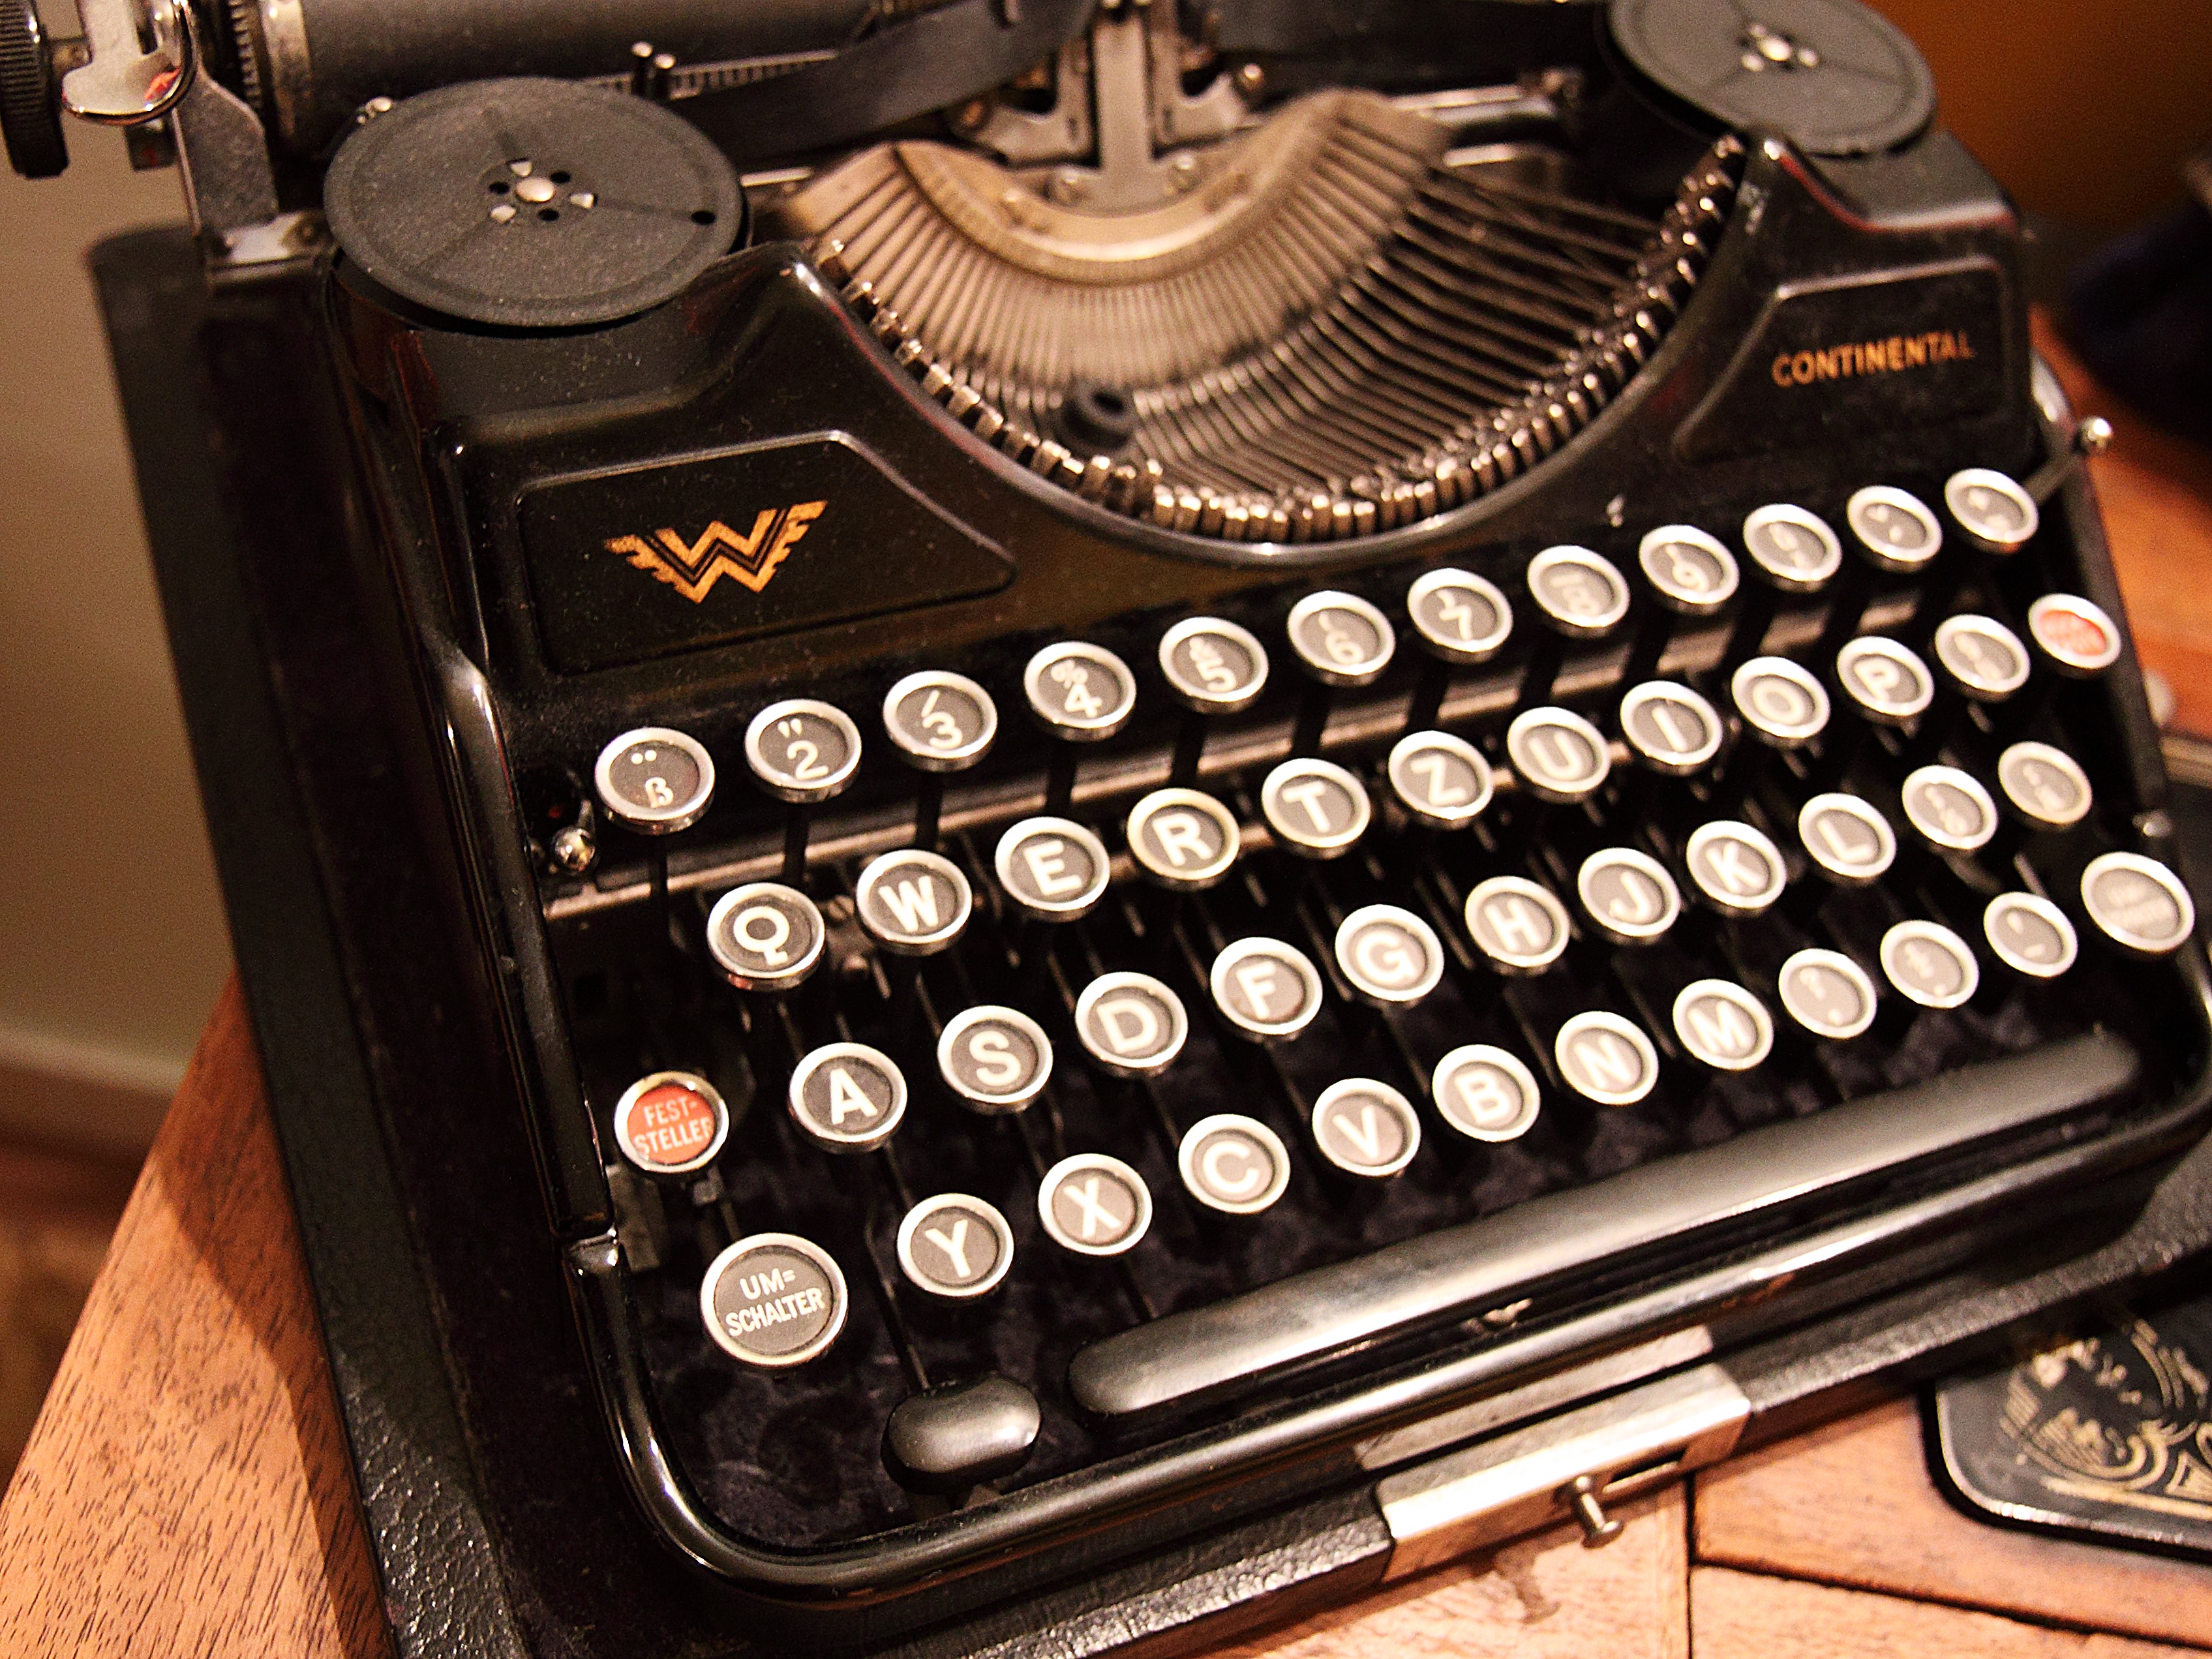
writing, word, keyboard, vintage, antique, retro, old, typewriter, equipment, letter, alphabet, print, key, metal, machine, writer, paper, write, type, mechanical, text, character, qwerty, office equipment